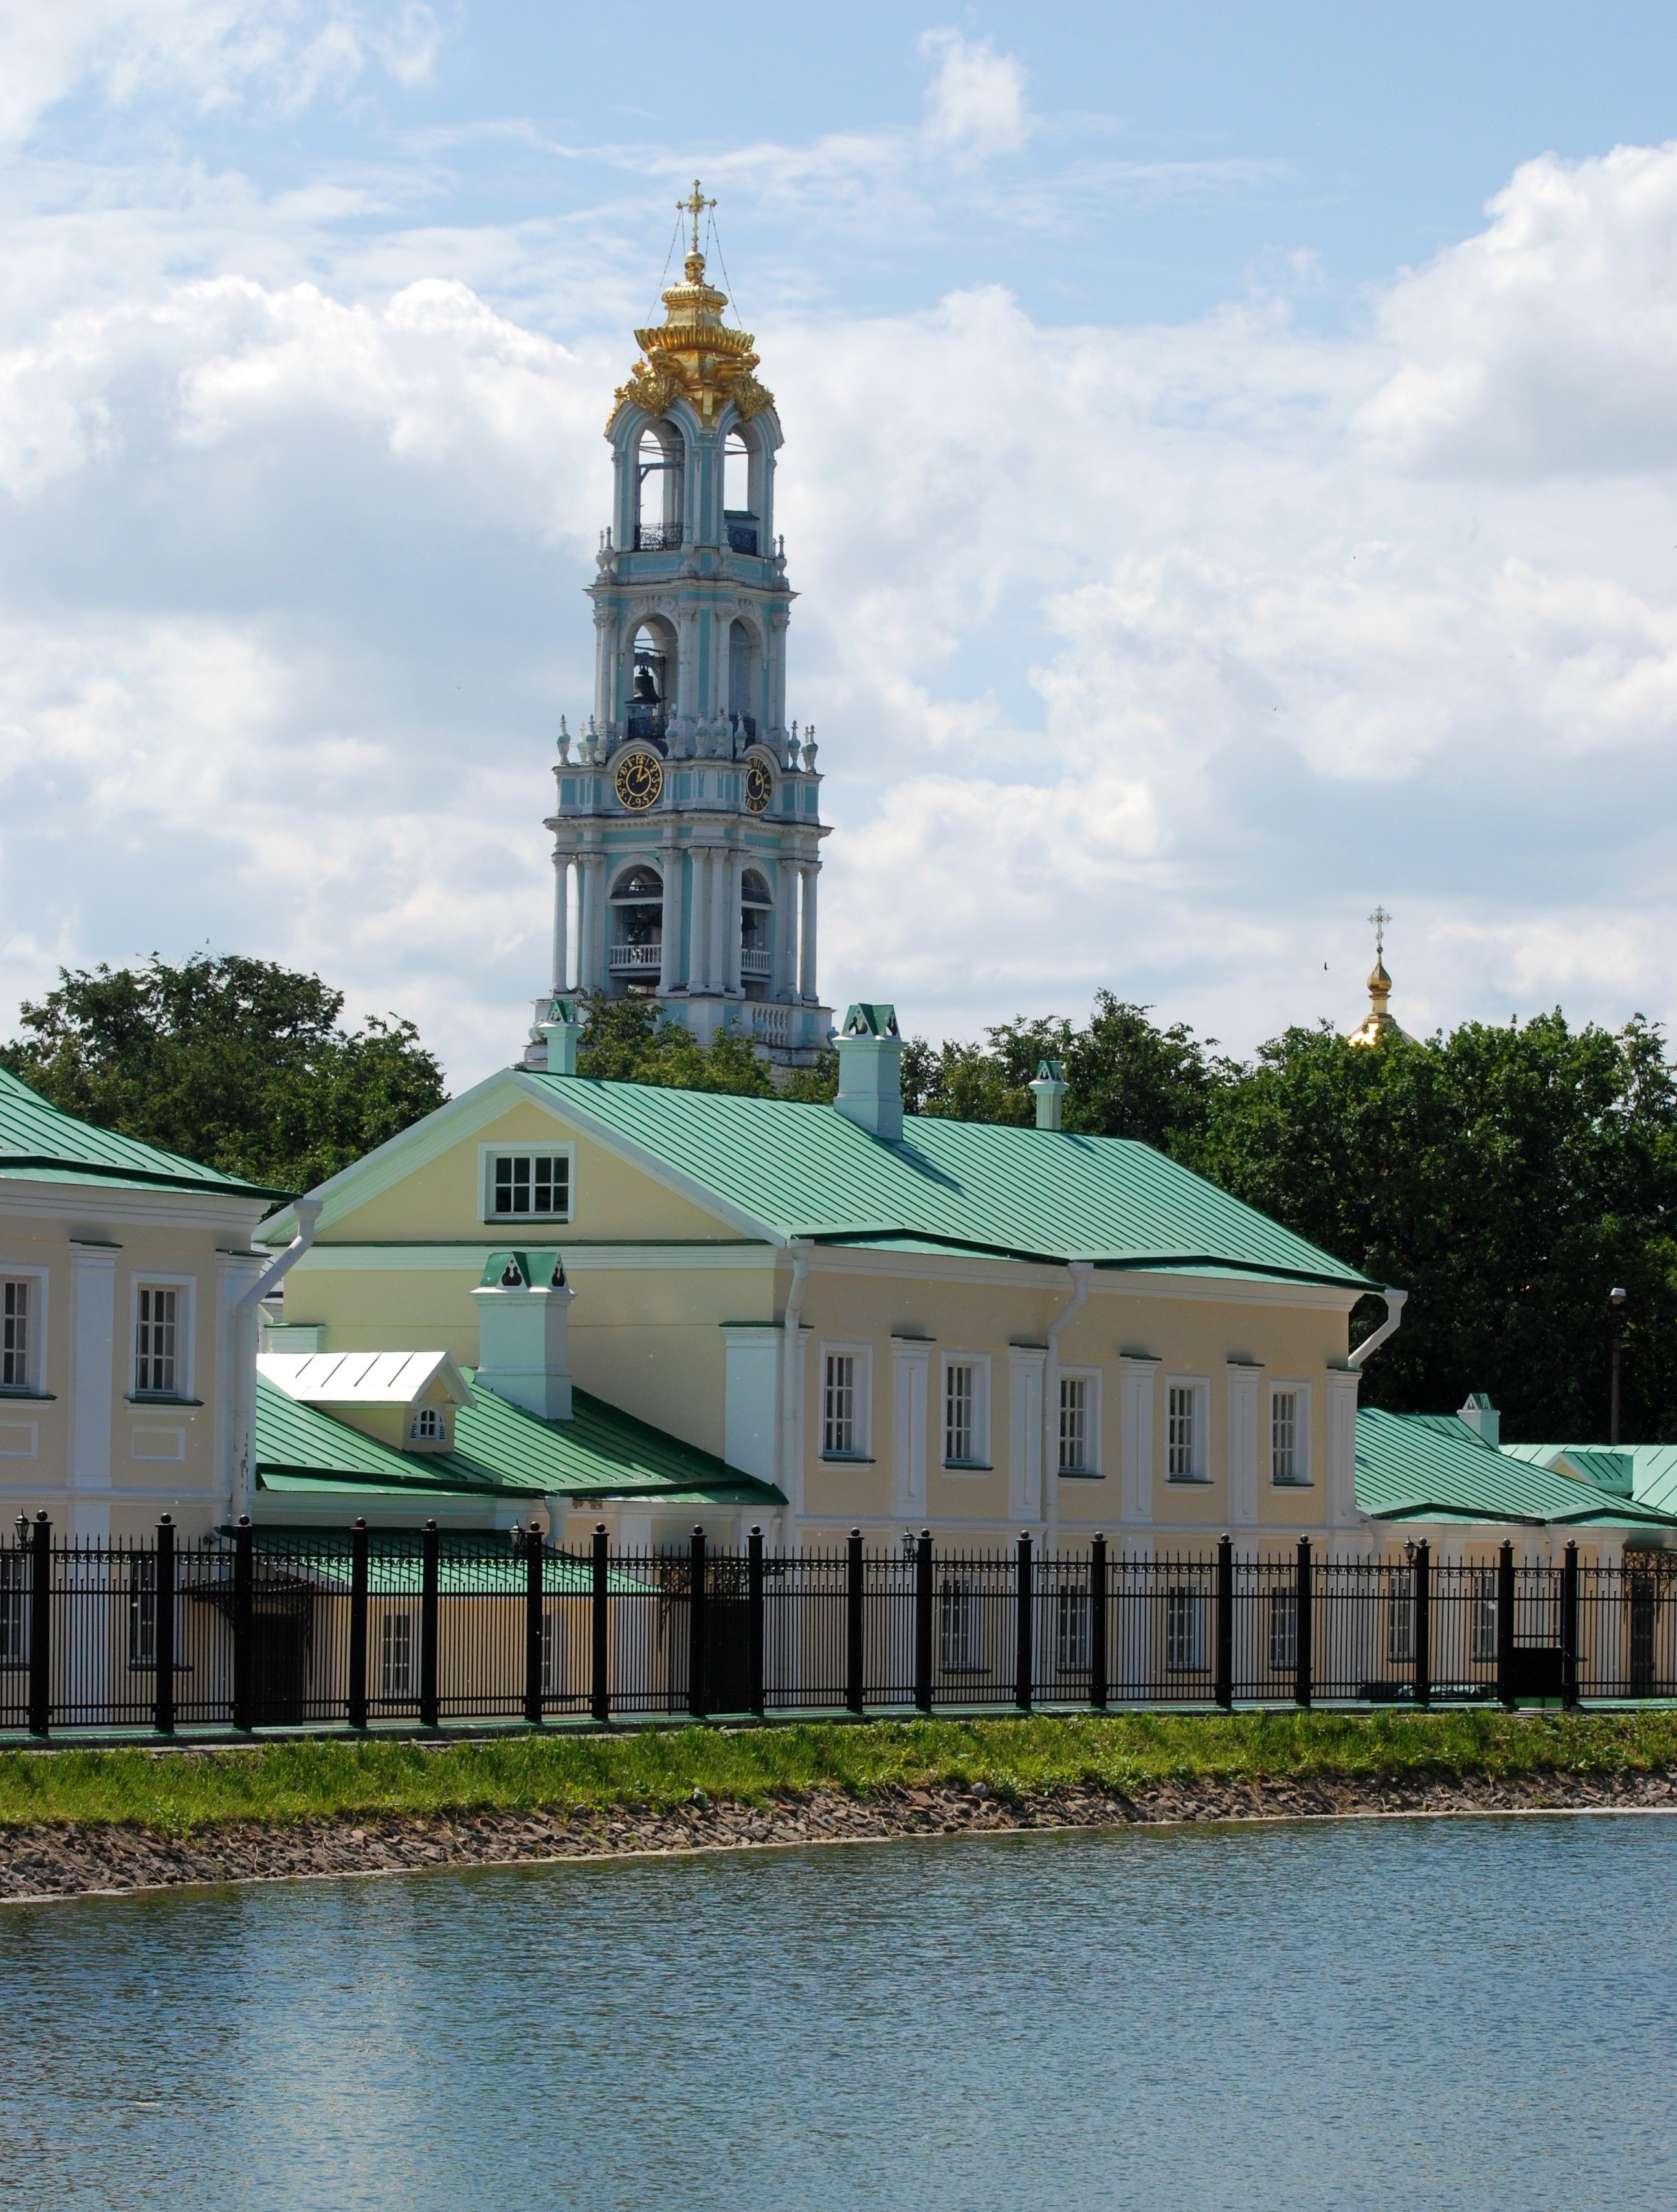
white, building, city, cityscape, pond, tower, horse, landmark, church, nikon, place of worship, estate, russia, d80, cityscapes, yard, nikond80, sergievposad, moscowregion, sergiyevposad, horseyard, whitepond